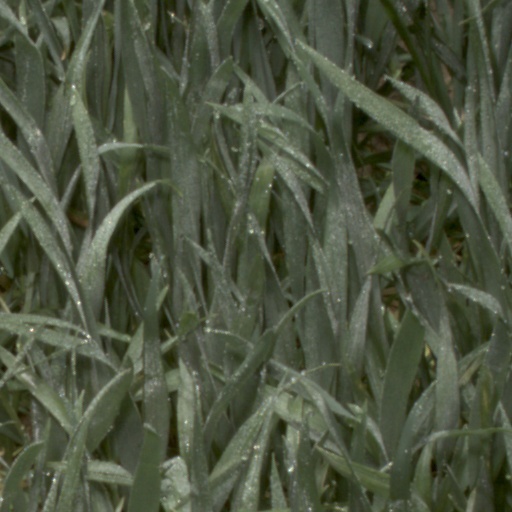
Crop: wheat